Powerman Duathlon

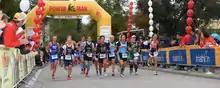
Zofingen Ladies Start

Run-Bike-Run Duathlon of Powerman across the globe at both Age Group and Elite level. All events are draft illegal allowing competitors to compete utilizing time trial or triathlon bikes and shoes, gear following the Powerman and WT race regulations